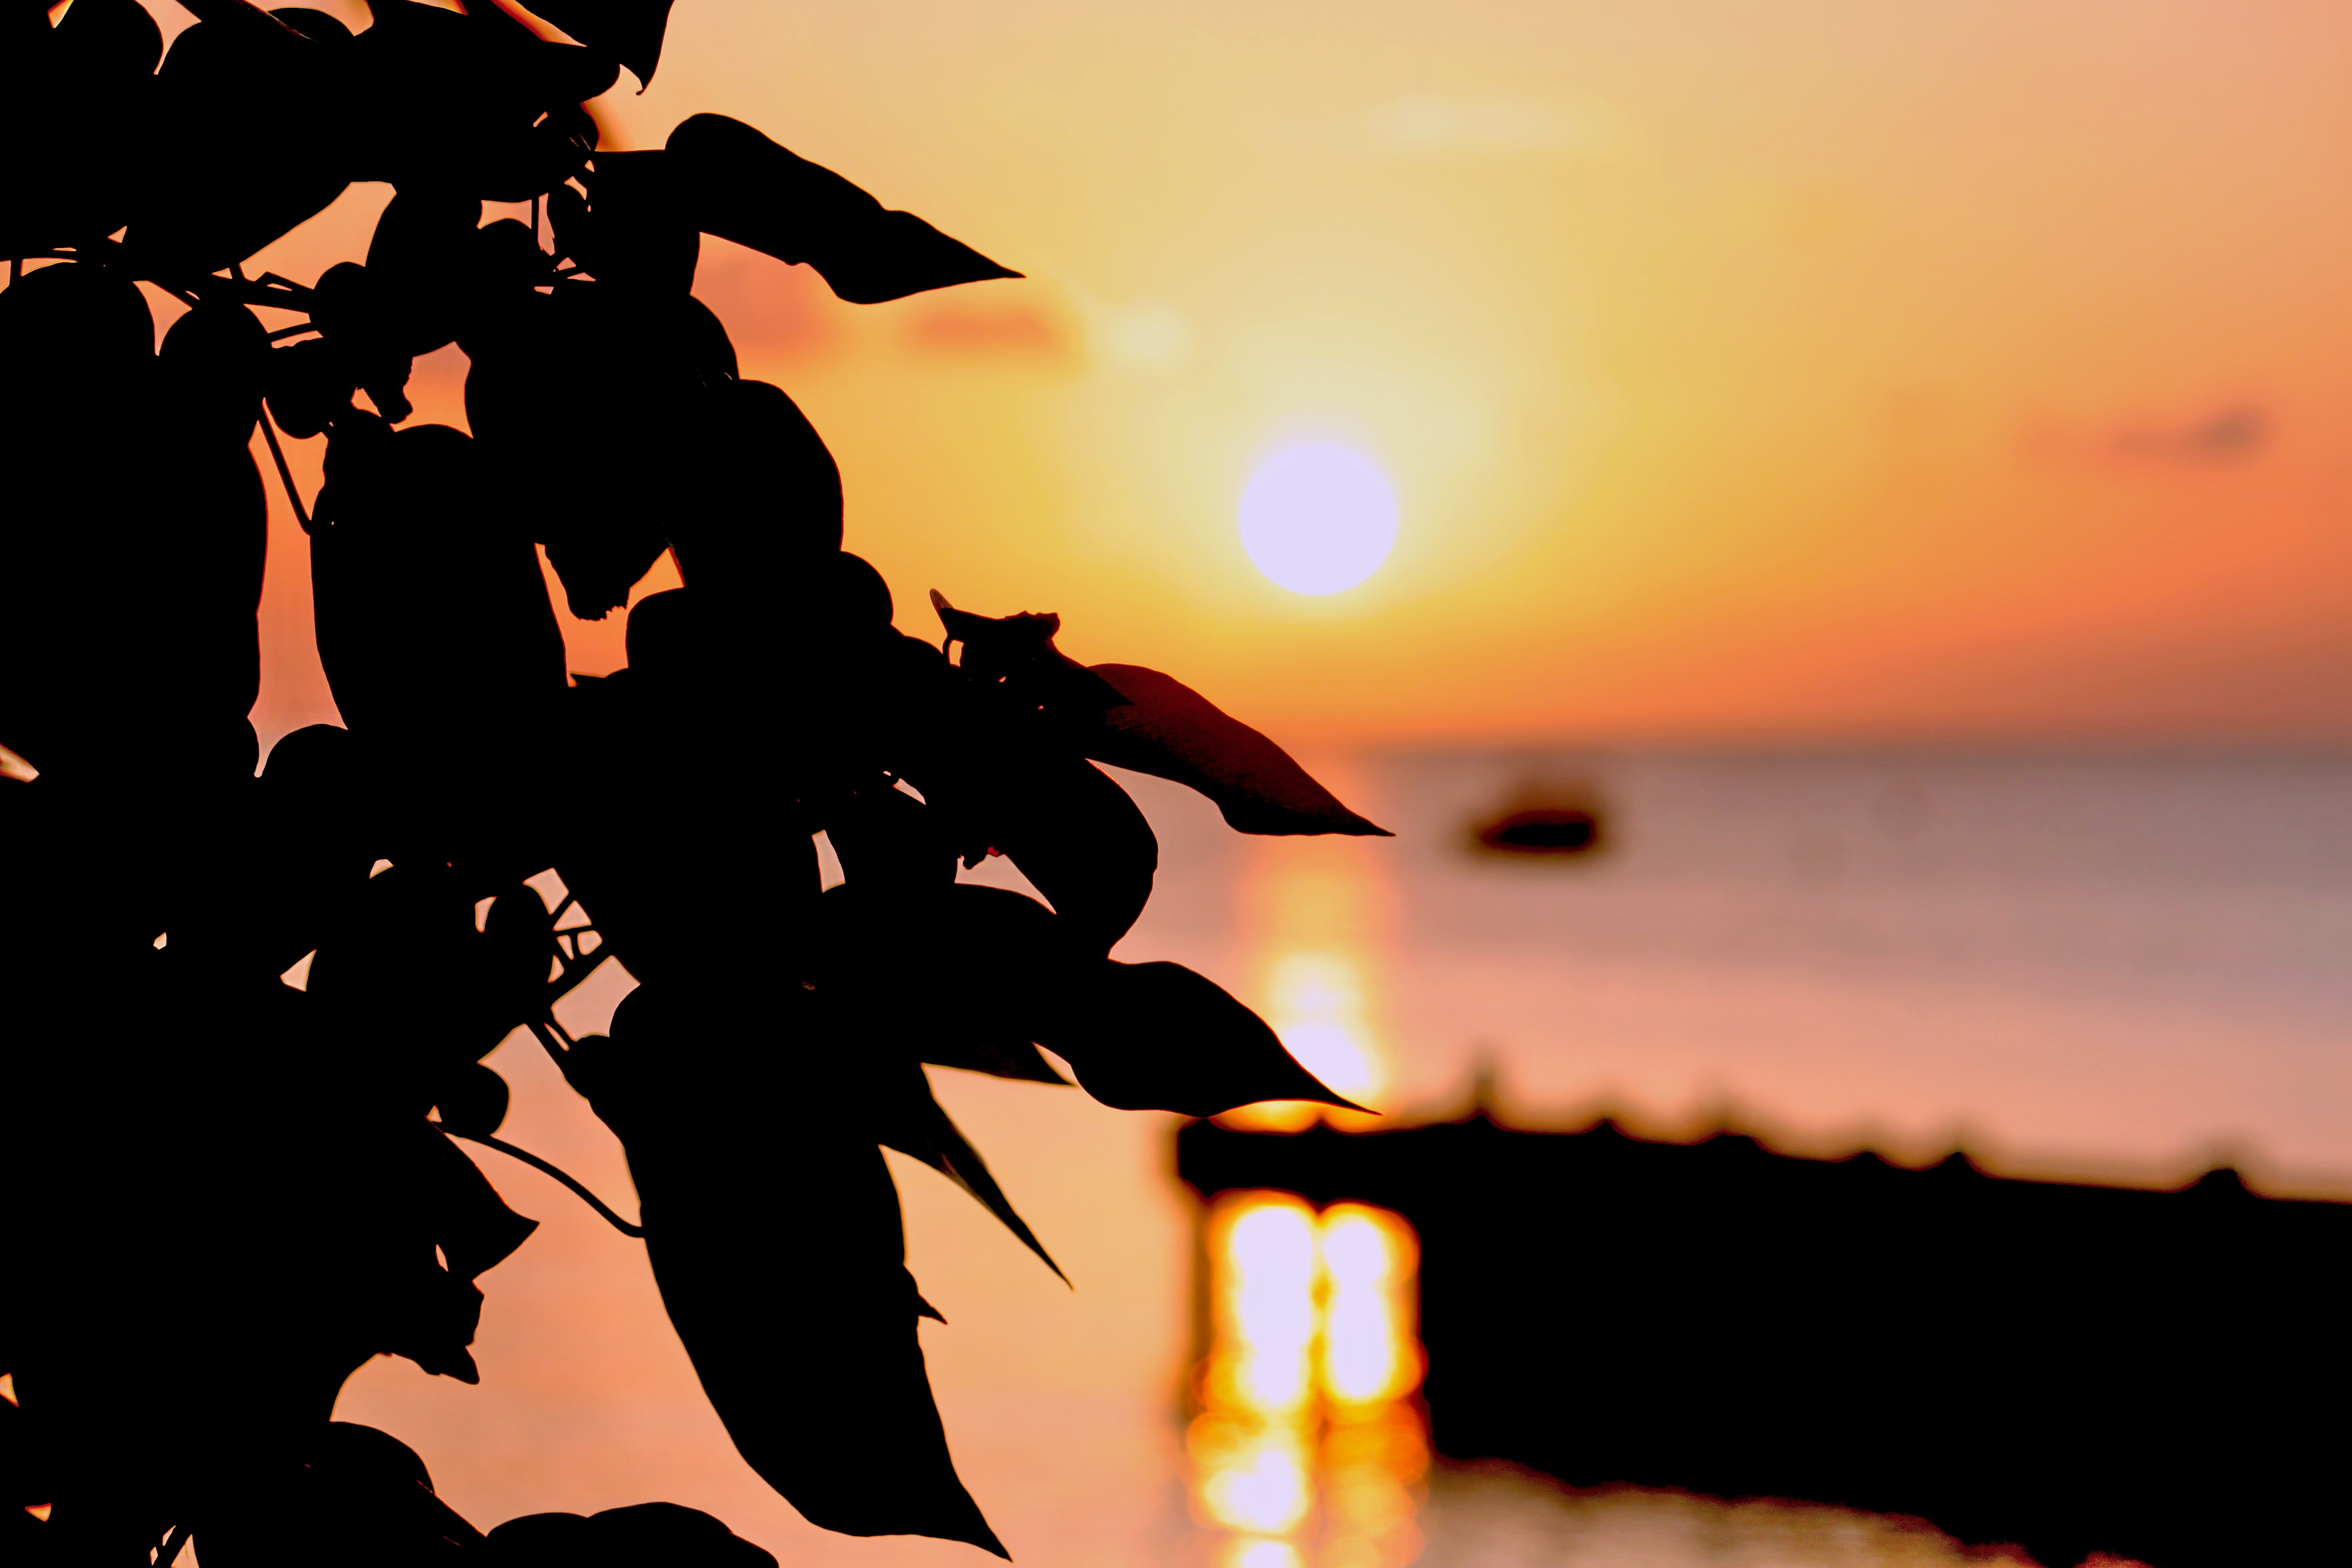
silhouette, dock, sunset, sunlight, morning, evening, shadow